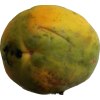
Label: papaya